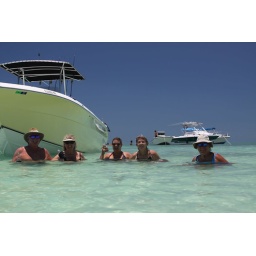
Sitting in the water at the beach